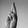
ASL letter: R